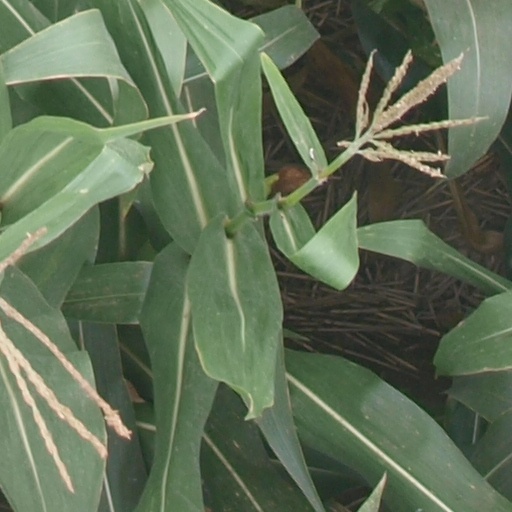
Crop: maize; corn